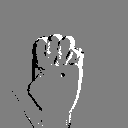
ASL letter: e